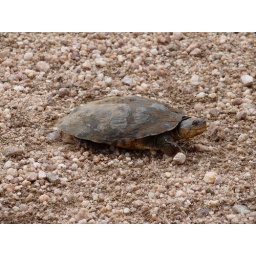
A turtle crossing the highway to Swakopmund - Brenden in Namibia 09-10.jpeg